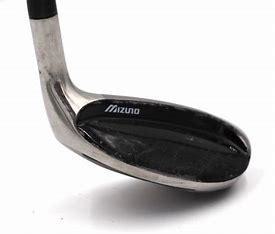
Brand: Mizuno
Model: 100